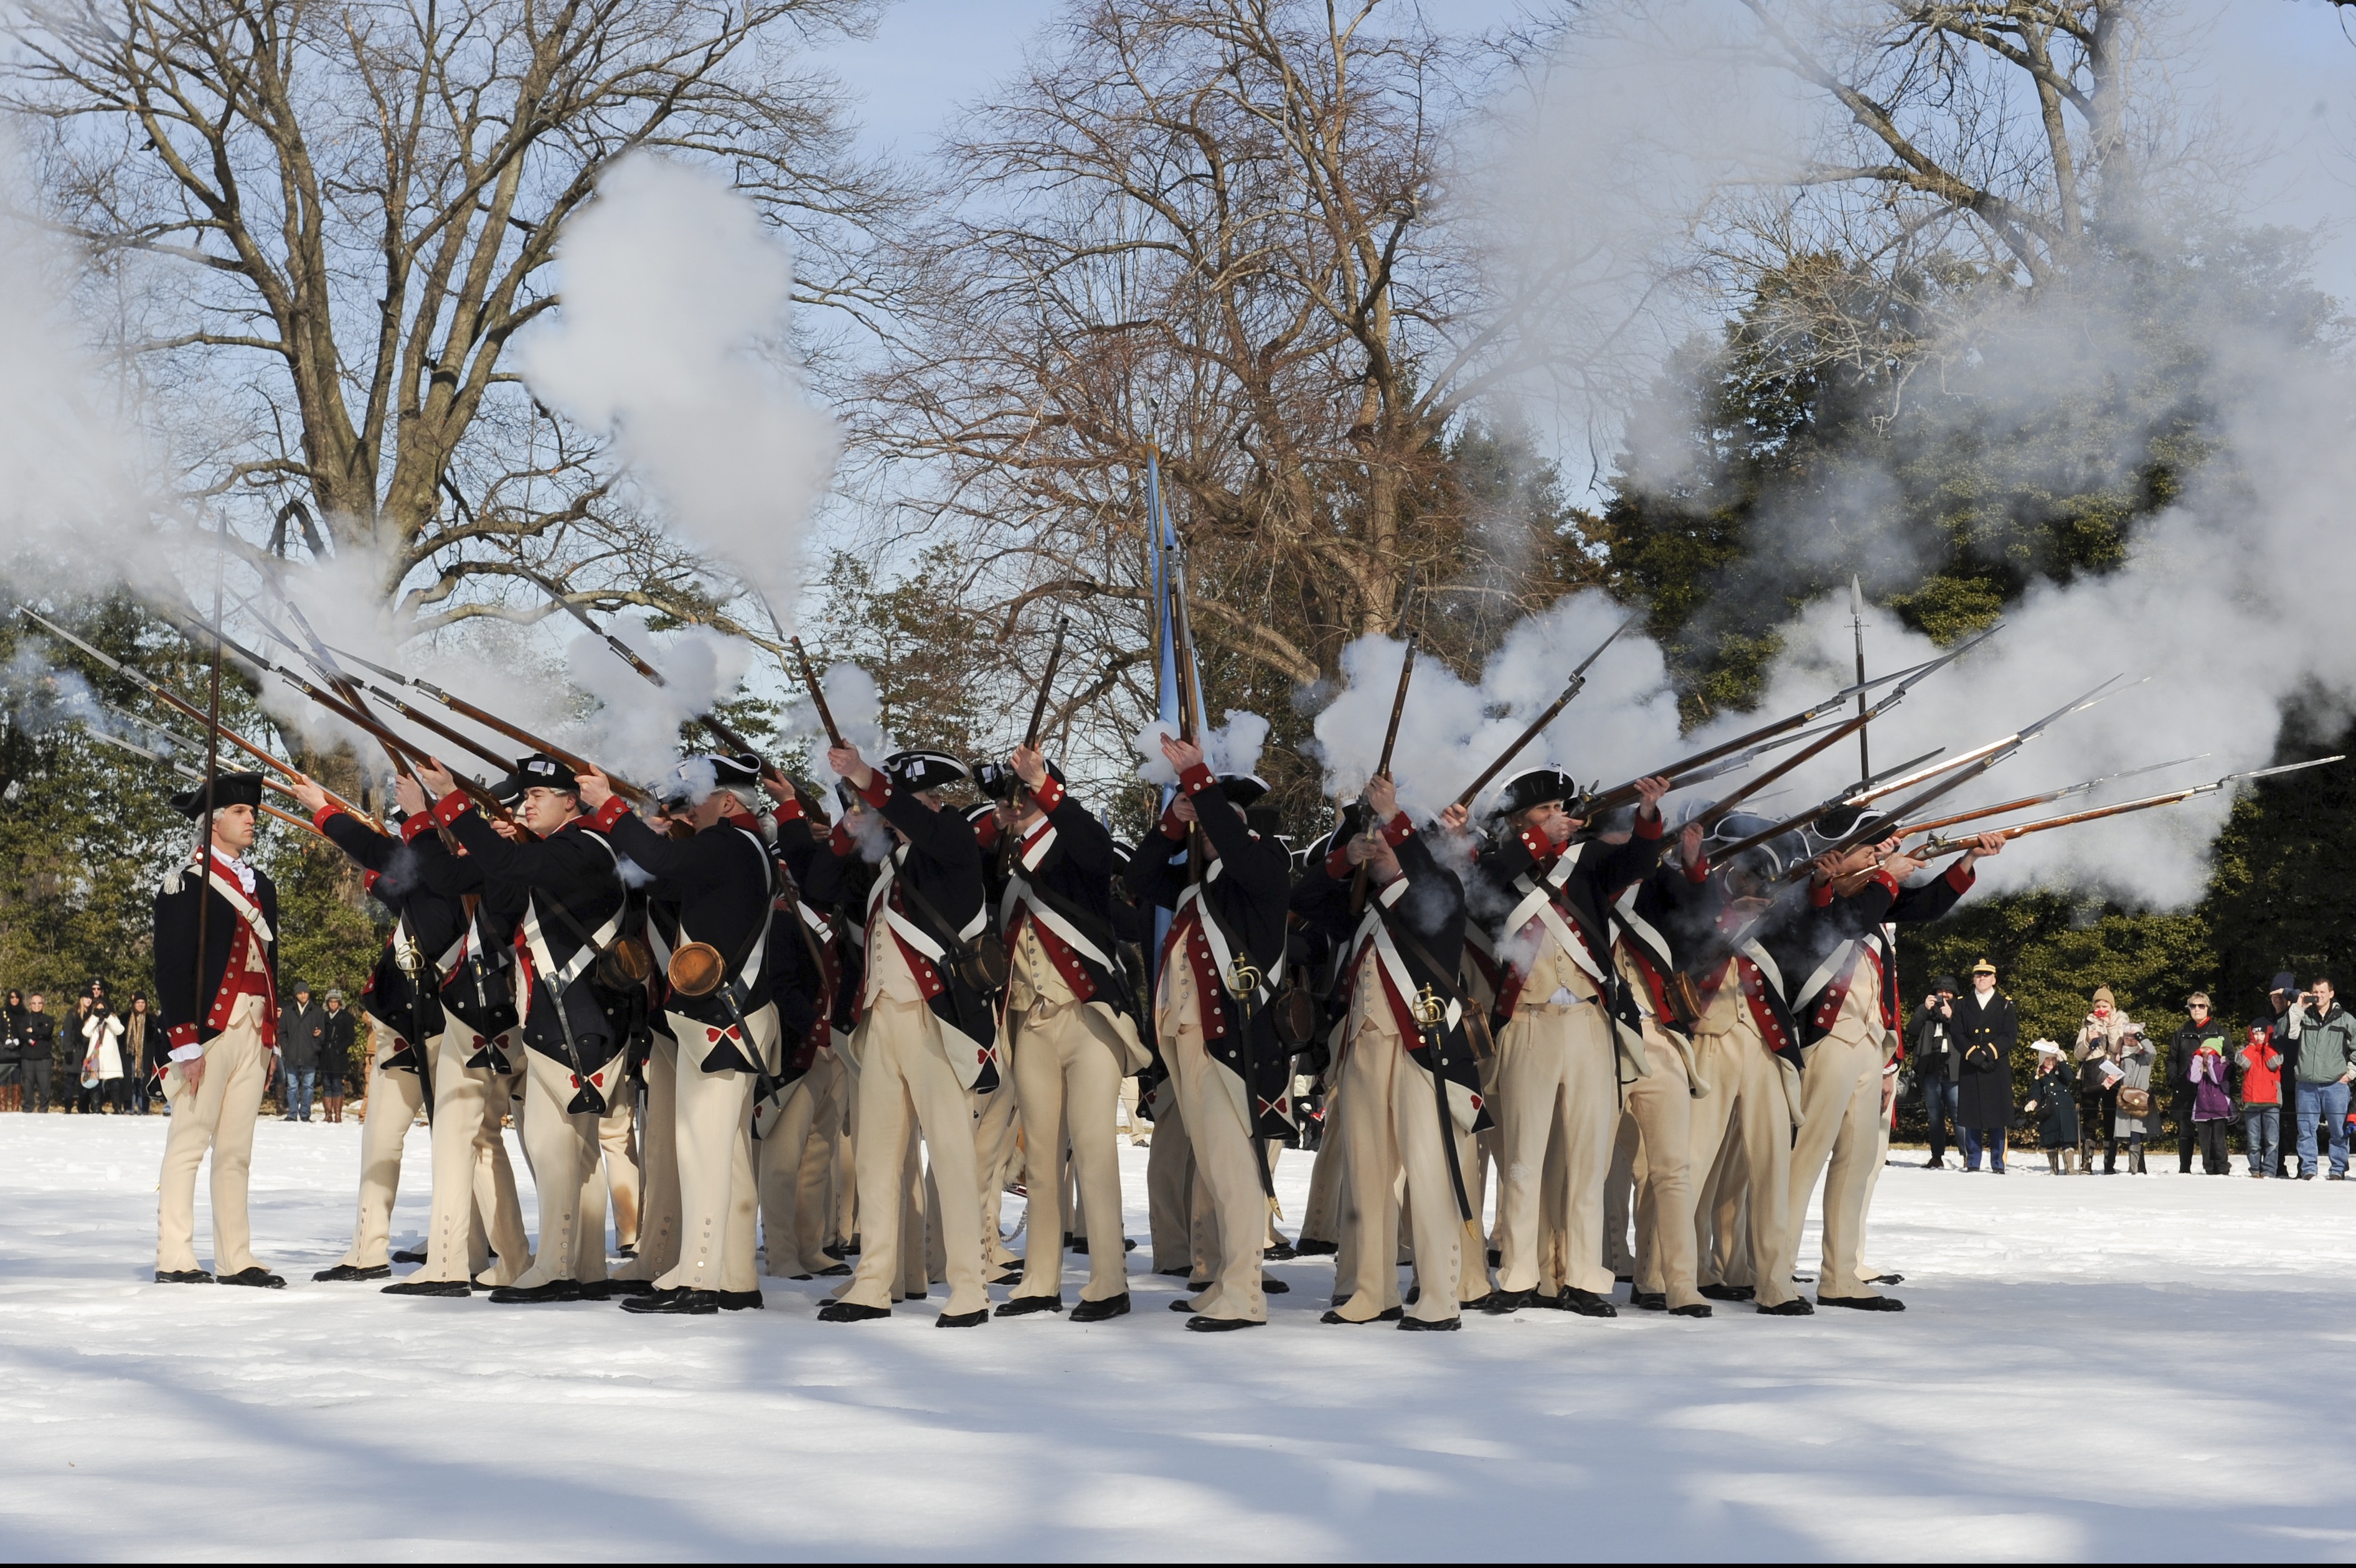
winter, people, crowd, military, soldier, army, usa, battle, honor, history, historical, soldiers, demonstration, marching, troop, combat, tactics, uniforms, infantry, ceremonial, revolutionary war, old guard